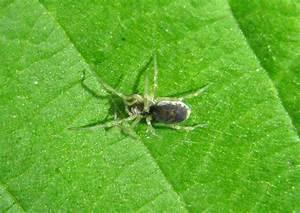
spider